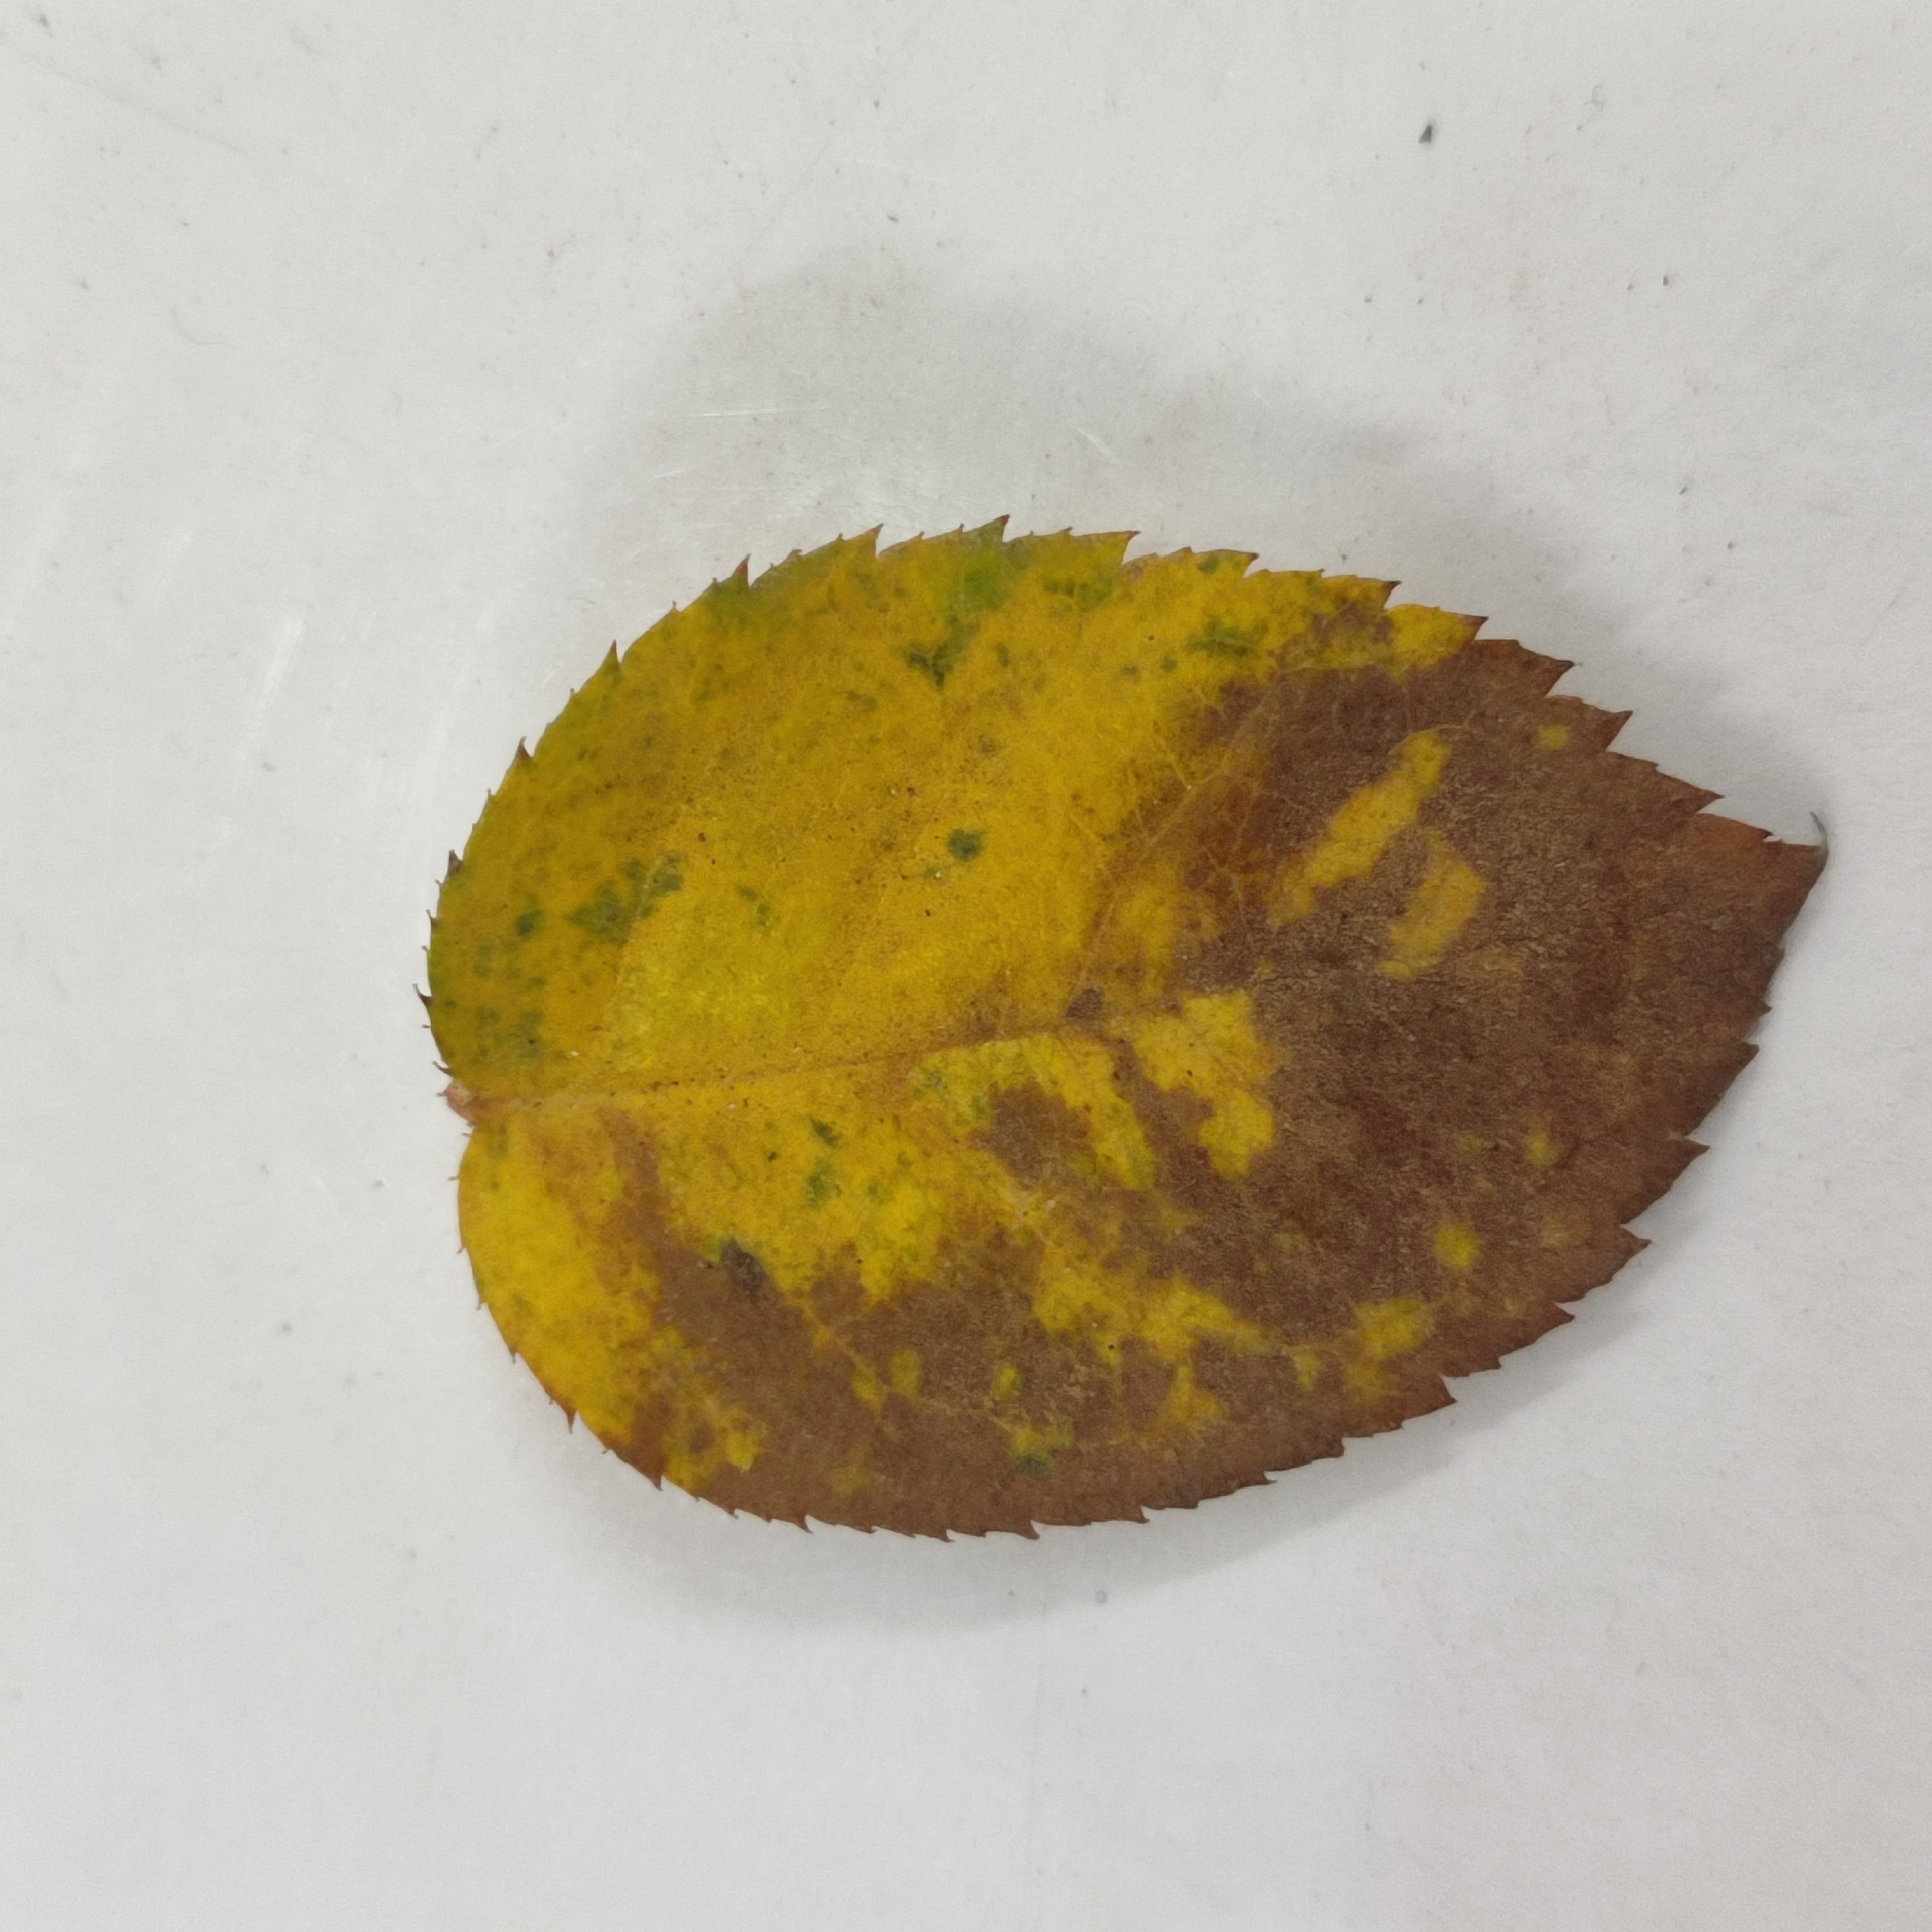
Label: Black Spot